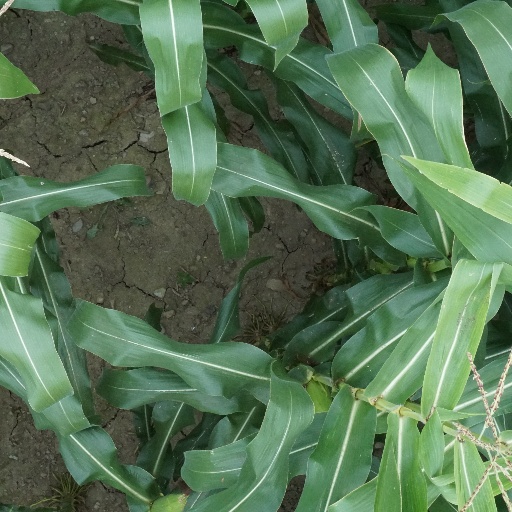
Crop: maize; corn